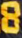
Number: 8